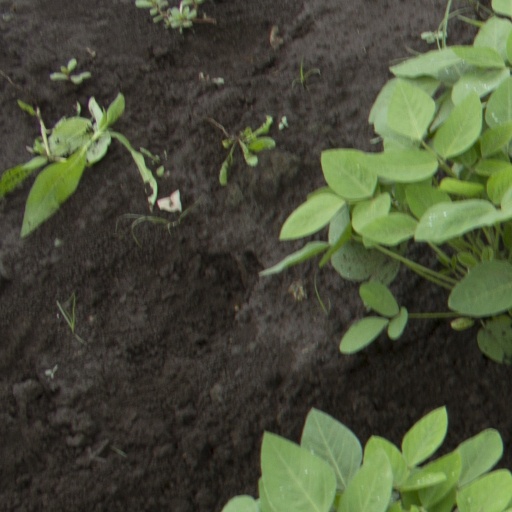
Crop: soybean